Francisco Gómez-Jordana Sousa

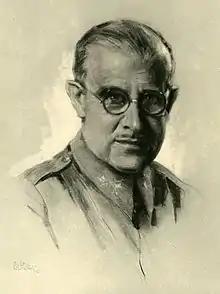
The Count of Jordana in 1940

Francisco Gómez-Jordana y Sousa, 1st Count de Jordana (1 February 1876 – 3 August 1944), was a Spanish soldier and politician who served as Minister of Foreign Affairs during the rule of Francisco Franco.